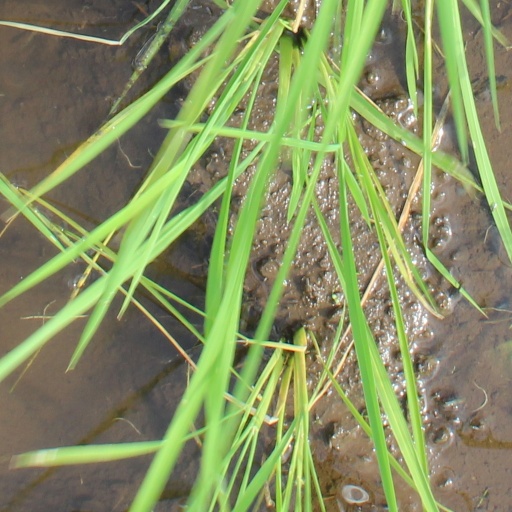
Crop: rice